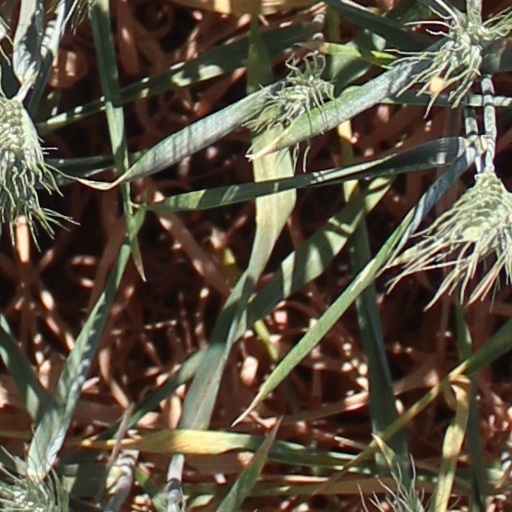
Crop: wheat